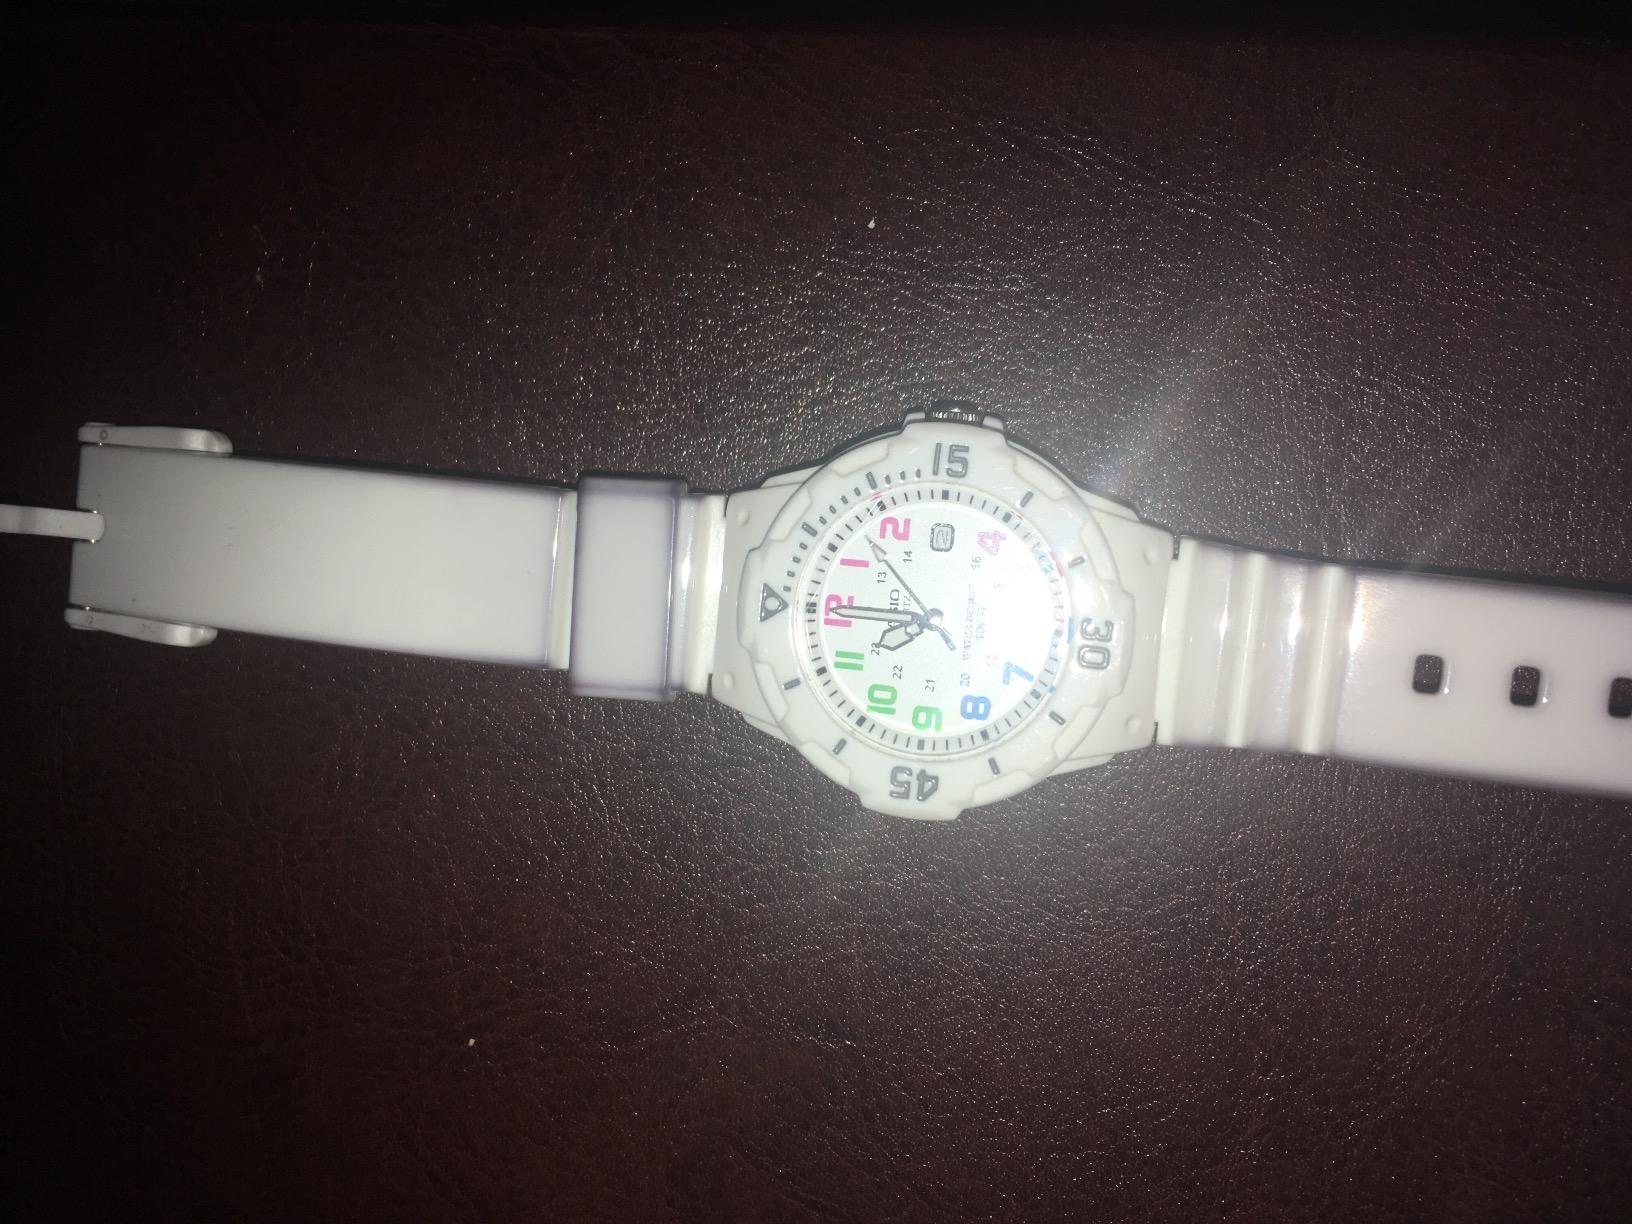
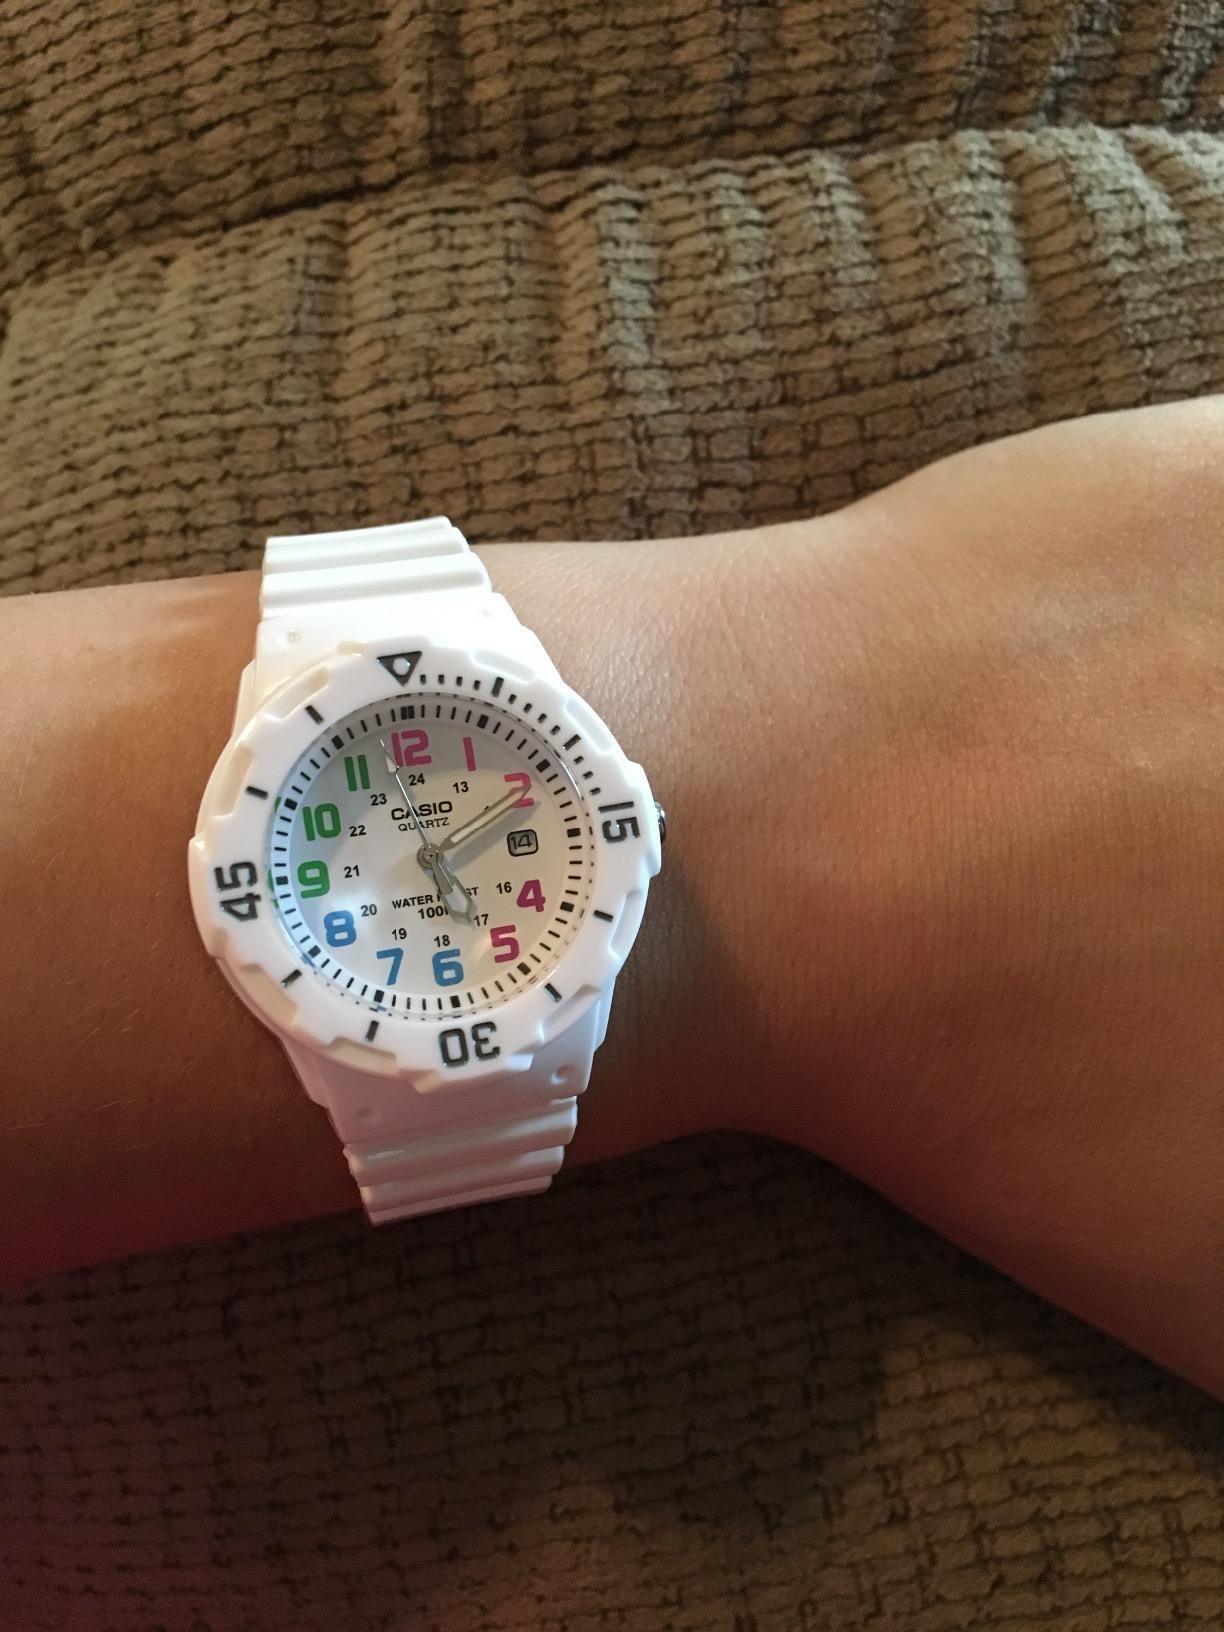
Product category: accessories_watch
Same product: yes